Clonakilty

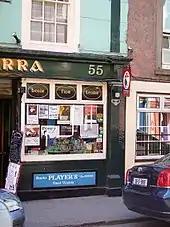
De Barra's

Kilgarriffe Church, a Church of Ireland church, was built in 1818 to replace an older building which dated from 1613.